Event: Nepal Earthquake
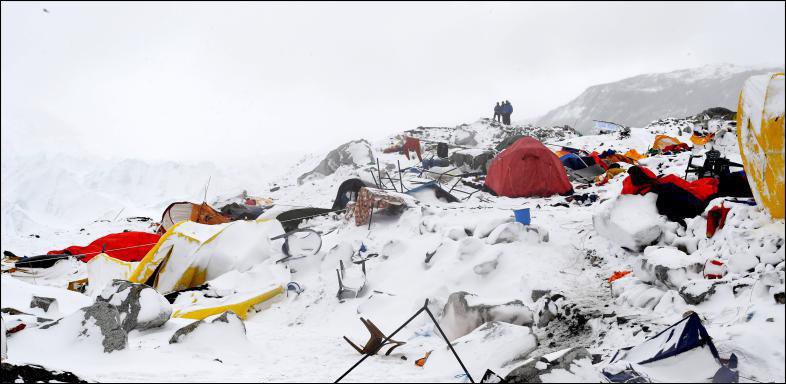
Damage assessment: damage